Abraham Titsingh

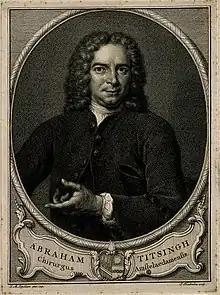
Portrait of Titsingh

Abraham Titsingh (1684 – September 1776) was a Dutch naval surgeon who, although poorly trained, attempted to reform the system of medicine in the Dutch Rwpublic through changes in the guild of surgeons, clashing with several figures of the time including Jacobus Denys.